Antoine Bailly

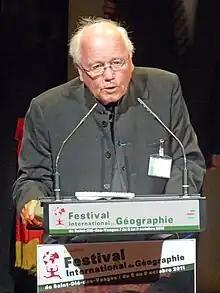
Bailly in 2011

Antoine Bailly (4 July 1944 – 26 June 2021) was a French-born Swiss geographer. He worked as a professor of geography in France, Canada, and Switzerland. He held a doctoral degree from Paris-Sorbonne University, as well as degrees from the University of Pennsylvania and the University of Franche-Comté.